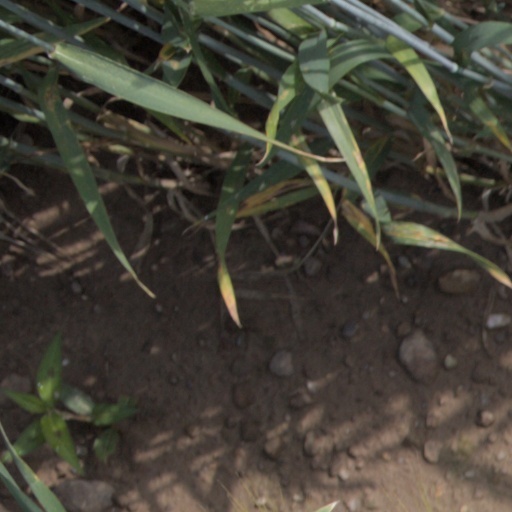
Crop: wheat